Congo Square

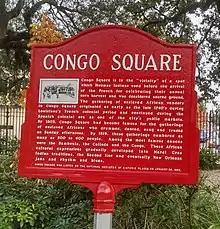
Photo of National Register sign in Congo Square

One witness noted that clusters of onlookers, musicians, and dancers represented tribal groupings, with each nation taking their place in different parts of the square. The musicians used a range of instruments from available cultures: drums, gourds, banjo-like instruments, and "quills" made from reeds strung together like pan flutes, as well as "marimbas" and European instruments such as the "violin", "tambourines", and triangles. Gradually, the music in the square gained more European influence as enslaved English-speaking Africans danced to songs like “Old Virginia Never Tire.” This mix of African and European styles helped create African American culture.